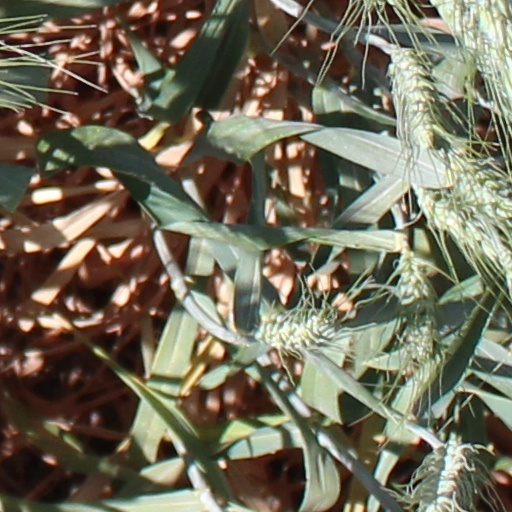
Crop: wheat